Superman/Aliens

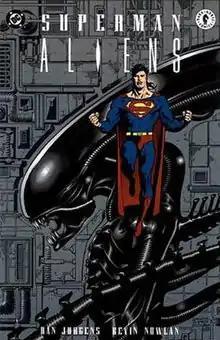
"Superman/Aliens" #1, art by Dan Jurgens & Kevin Nowlan.

Superman/Aliens is an American comic book limited series about a battle between the superhero Superman and the Xenomorphs from the "Alien" film series. The writers use the plot device of Superman's powers temporarily diminishing-due to him being in a location with a lack of sunlight that his body requires to give him his powers-to make the Xenomorphs a believable threat to him.